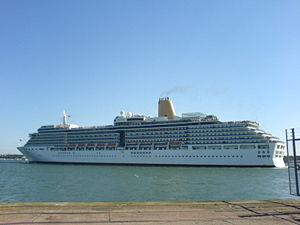
Le MS Arcadia est un navire de croisière appartenant et naviguant pour la société P & O Cruises.